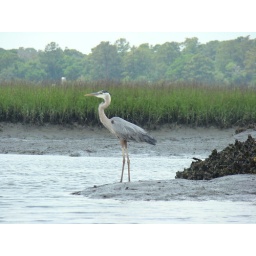
The blue heron whose fish was stolen by the eagle - Broad Creek - HHI